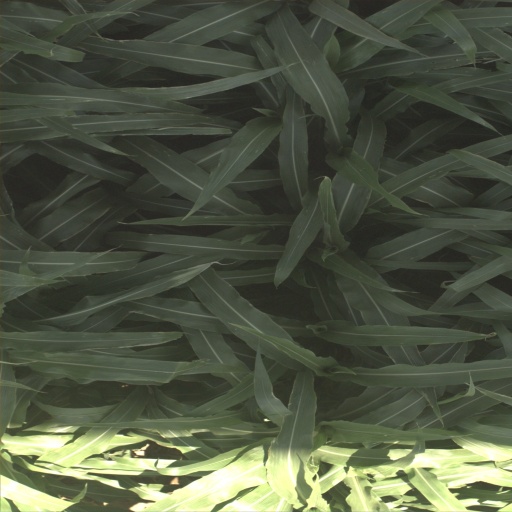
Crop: sorghum